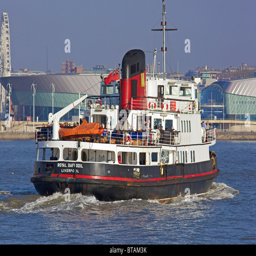
ferries ferry ship in the background